Junkers J 2

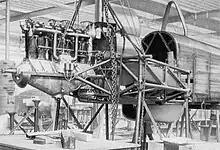
The Junkers J 2's pioneering "unitized" forward fuselage structure, integrating the wing roots, engine mount and cockpit

The J 2 differed from the J 1 in having a cowling that almost entirely enclosed the engine, a rounded upper and lower fuselage section instead of the rectangular section of the J 1., and a narrower and deeper ventral radiator enclosure, and had a horizontal stabilizer planform shape that would become familiar on later, all-duralumin Junkers monoplane designs to be built during 1917–18. The "all-moving" rudder still possessed no fixed fin, like the J 1. A faired-in headrest was provided for, as well as the possibly pioneering appearance of a "roll bar" for an open-cockpit aircraft, placed above the headrest for additional pilot protection in case of the aircraft overturning during landing. The landing gear was of the usual vee-type, but taller than that of the J 1's, and having the upper ends of the legs anchored not onto the lower longerons as on the J 1, but to the first wing rib bay beyond the wing root, with a long tailskid that emerged from the lower rear fuselage directly below the stabilizer's leading edge root. The wings had at least three different airfoil changes between root and tip, and had sections of them electrically roll-welded for stronger, more continuous bonding for greater strength. The resulting aircraft was intended to be smaller than the J 1 demonstrator, but with its steel structure, it almost equalled the J 1's completed weight.